Titanic 2020: Cannibal City

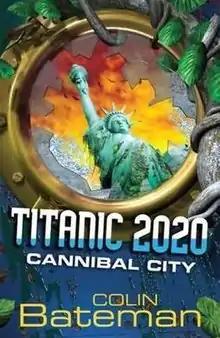

Titanic 2020: Cannibal City is the second novel of the "Titanic 2020" series by Northern Irish author, Colin Bateman, published on 19 June 2008 through Hodder Children's Books.